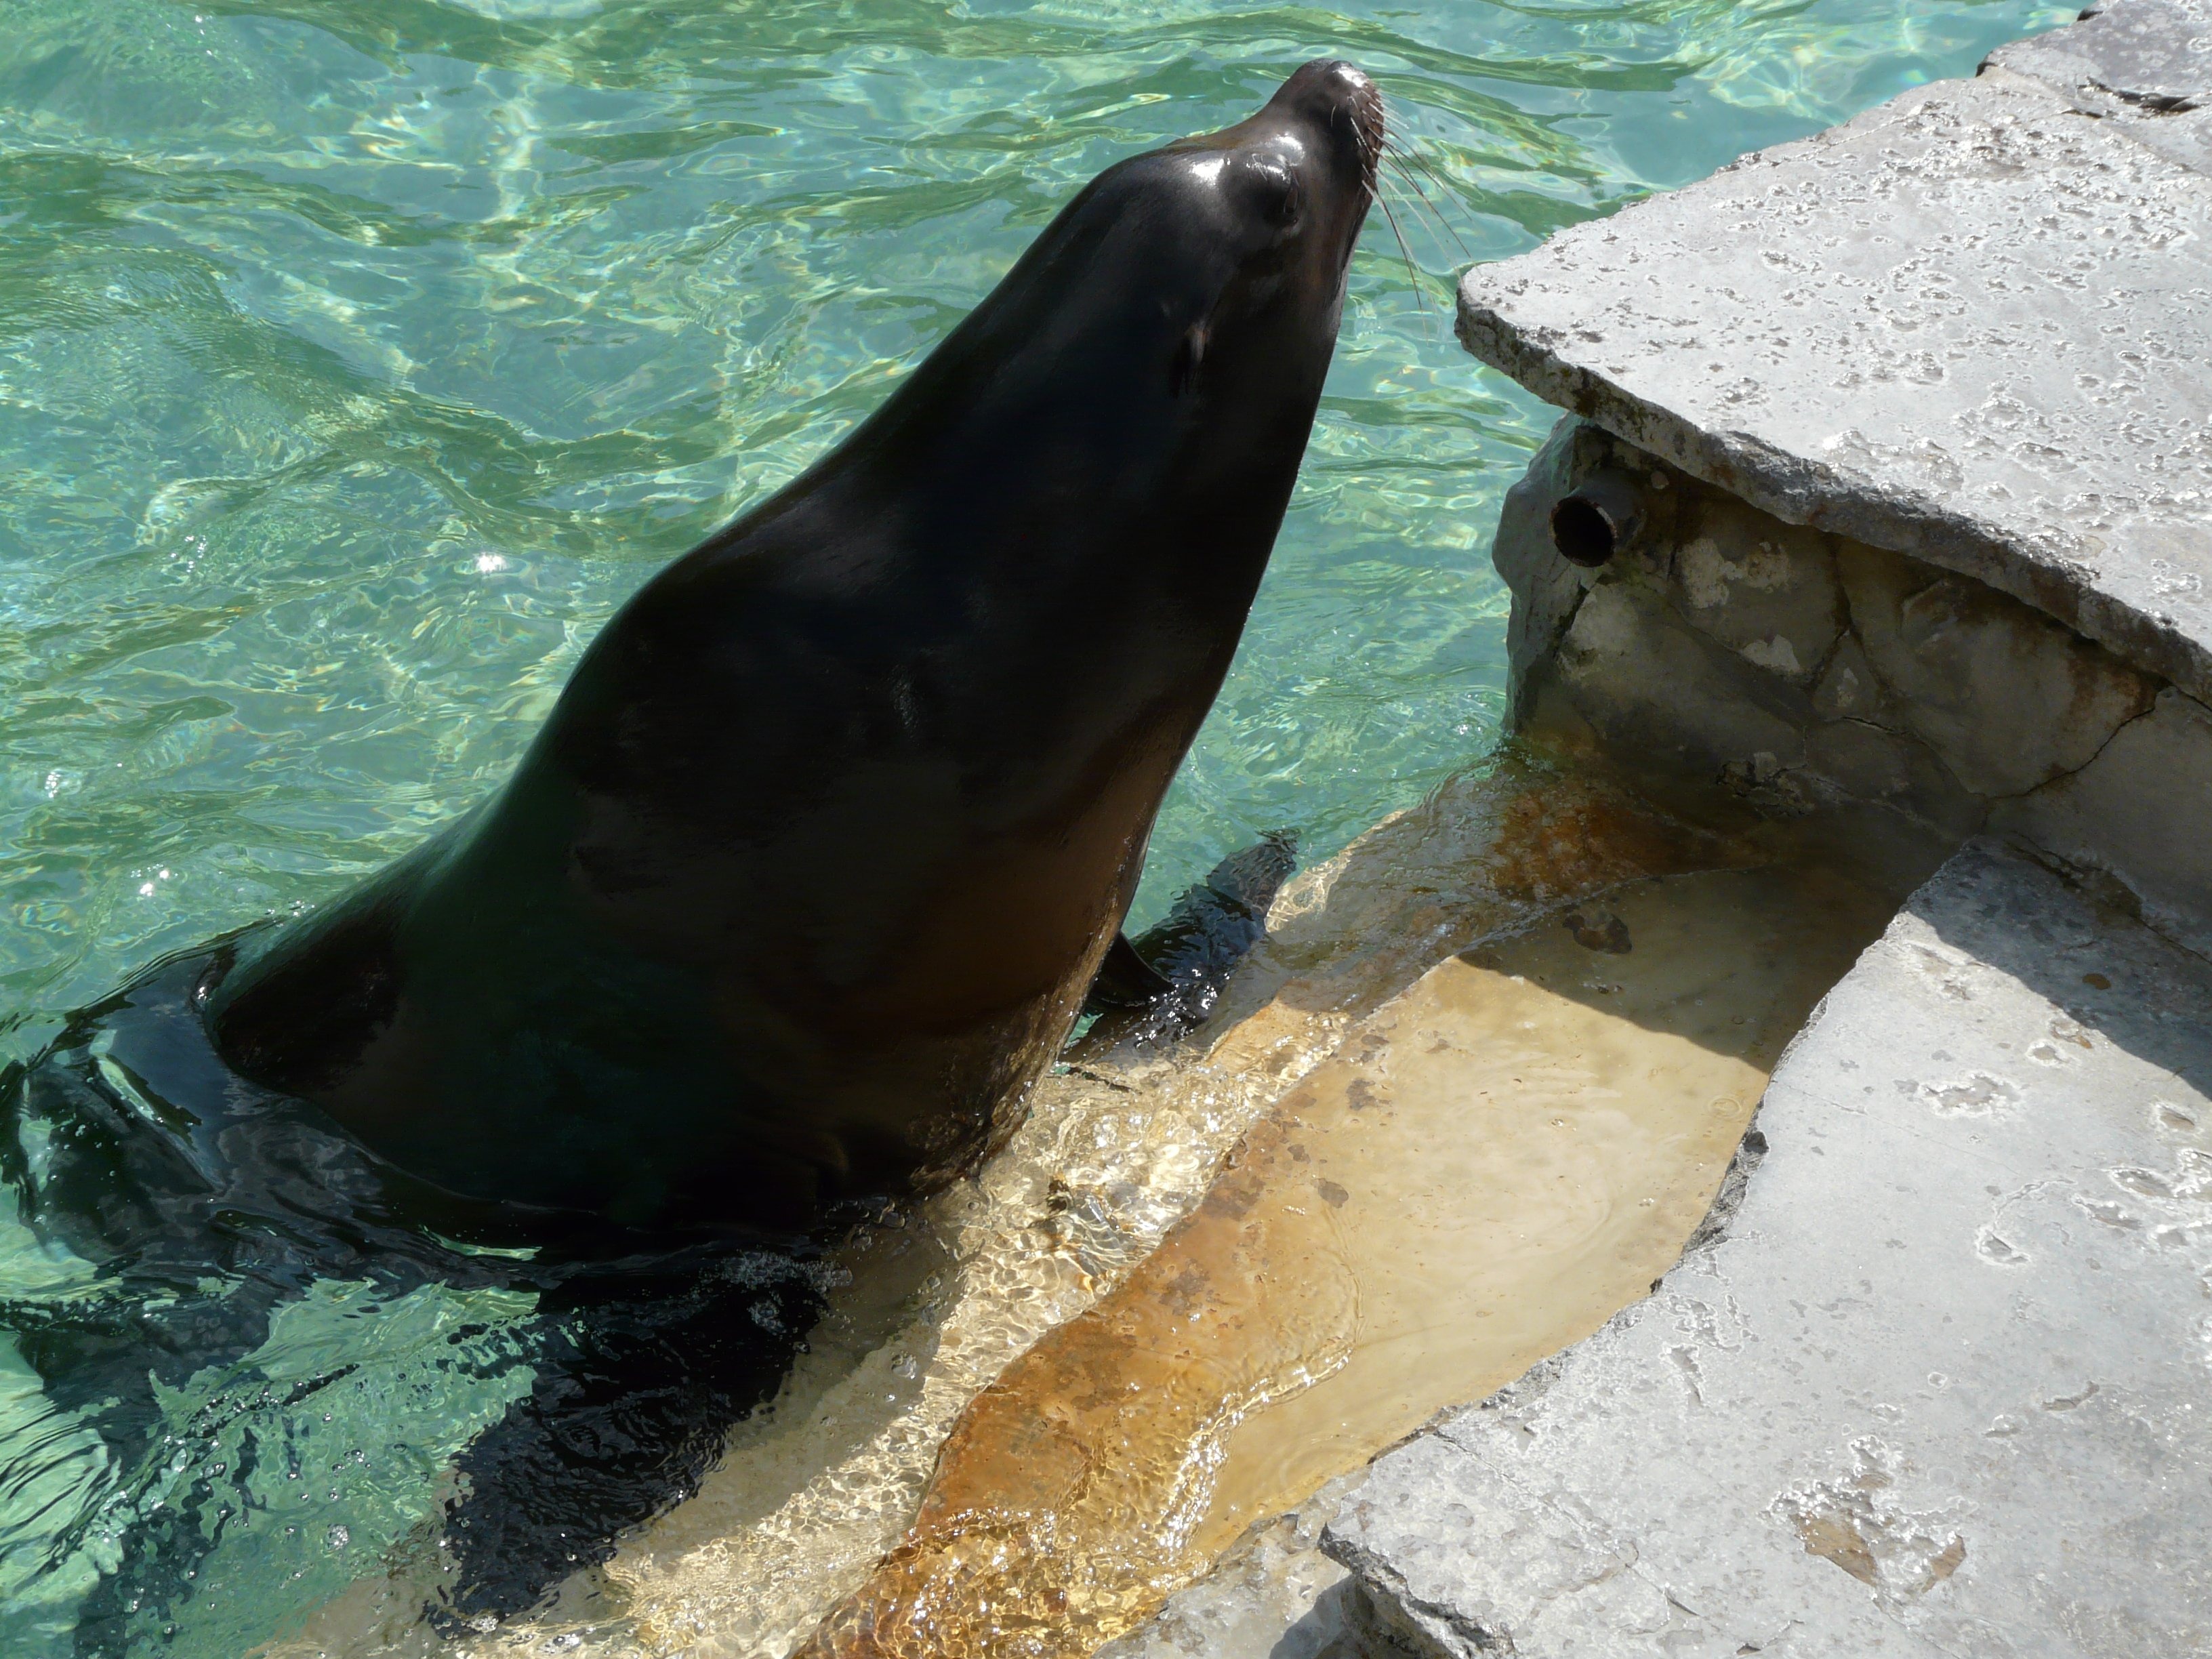
sea, water, play, wet, animal, clear, zoo, mammal, fauna, splashing, sea lion, seals, vertebrate, creature, animal world, harbor seal, seal pelts, marine mammal, marine biology, california sea lion